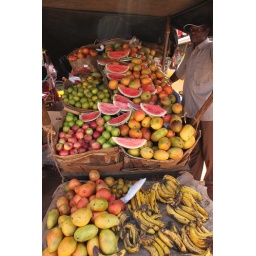
Good looking fruit that the street market in Thika. More apple mango.